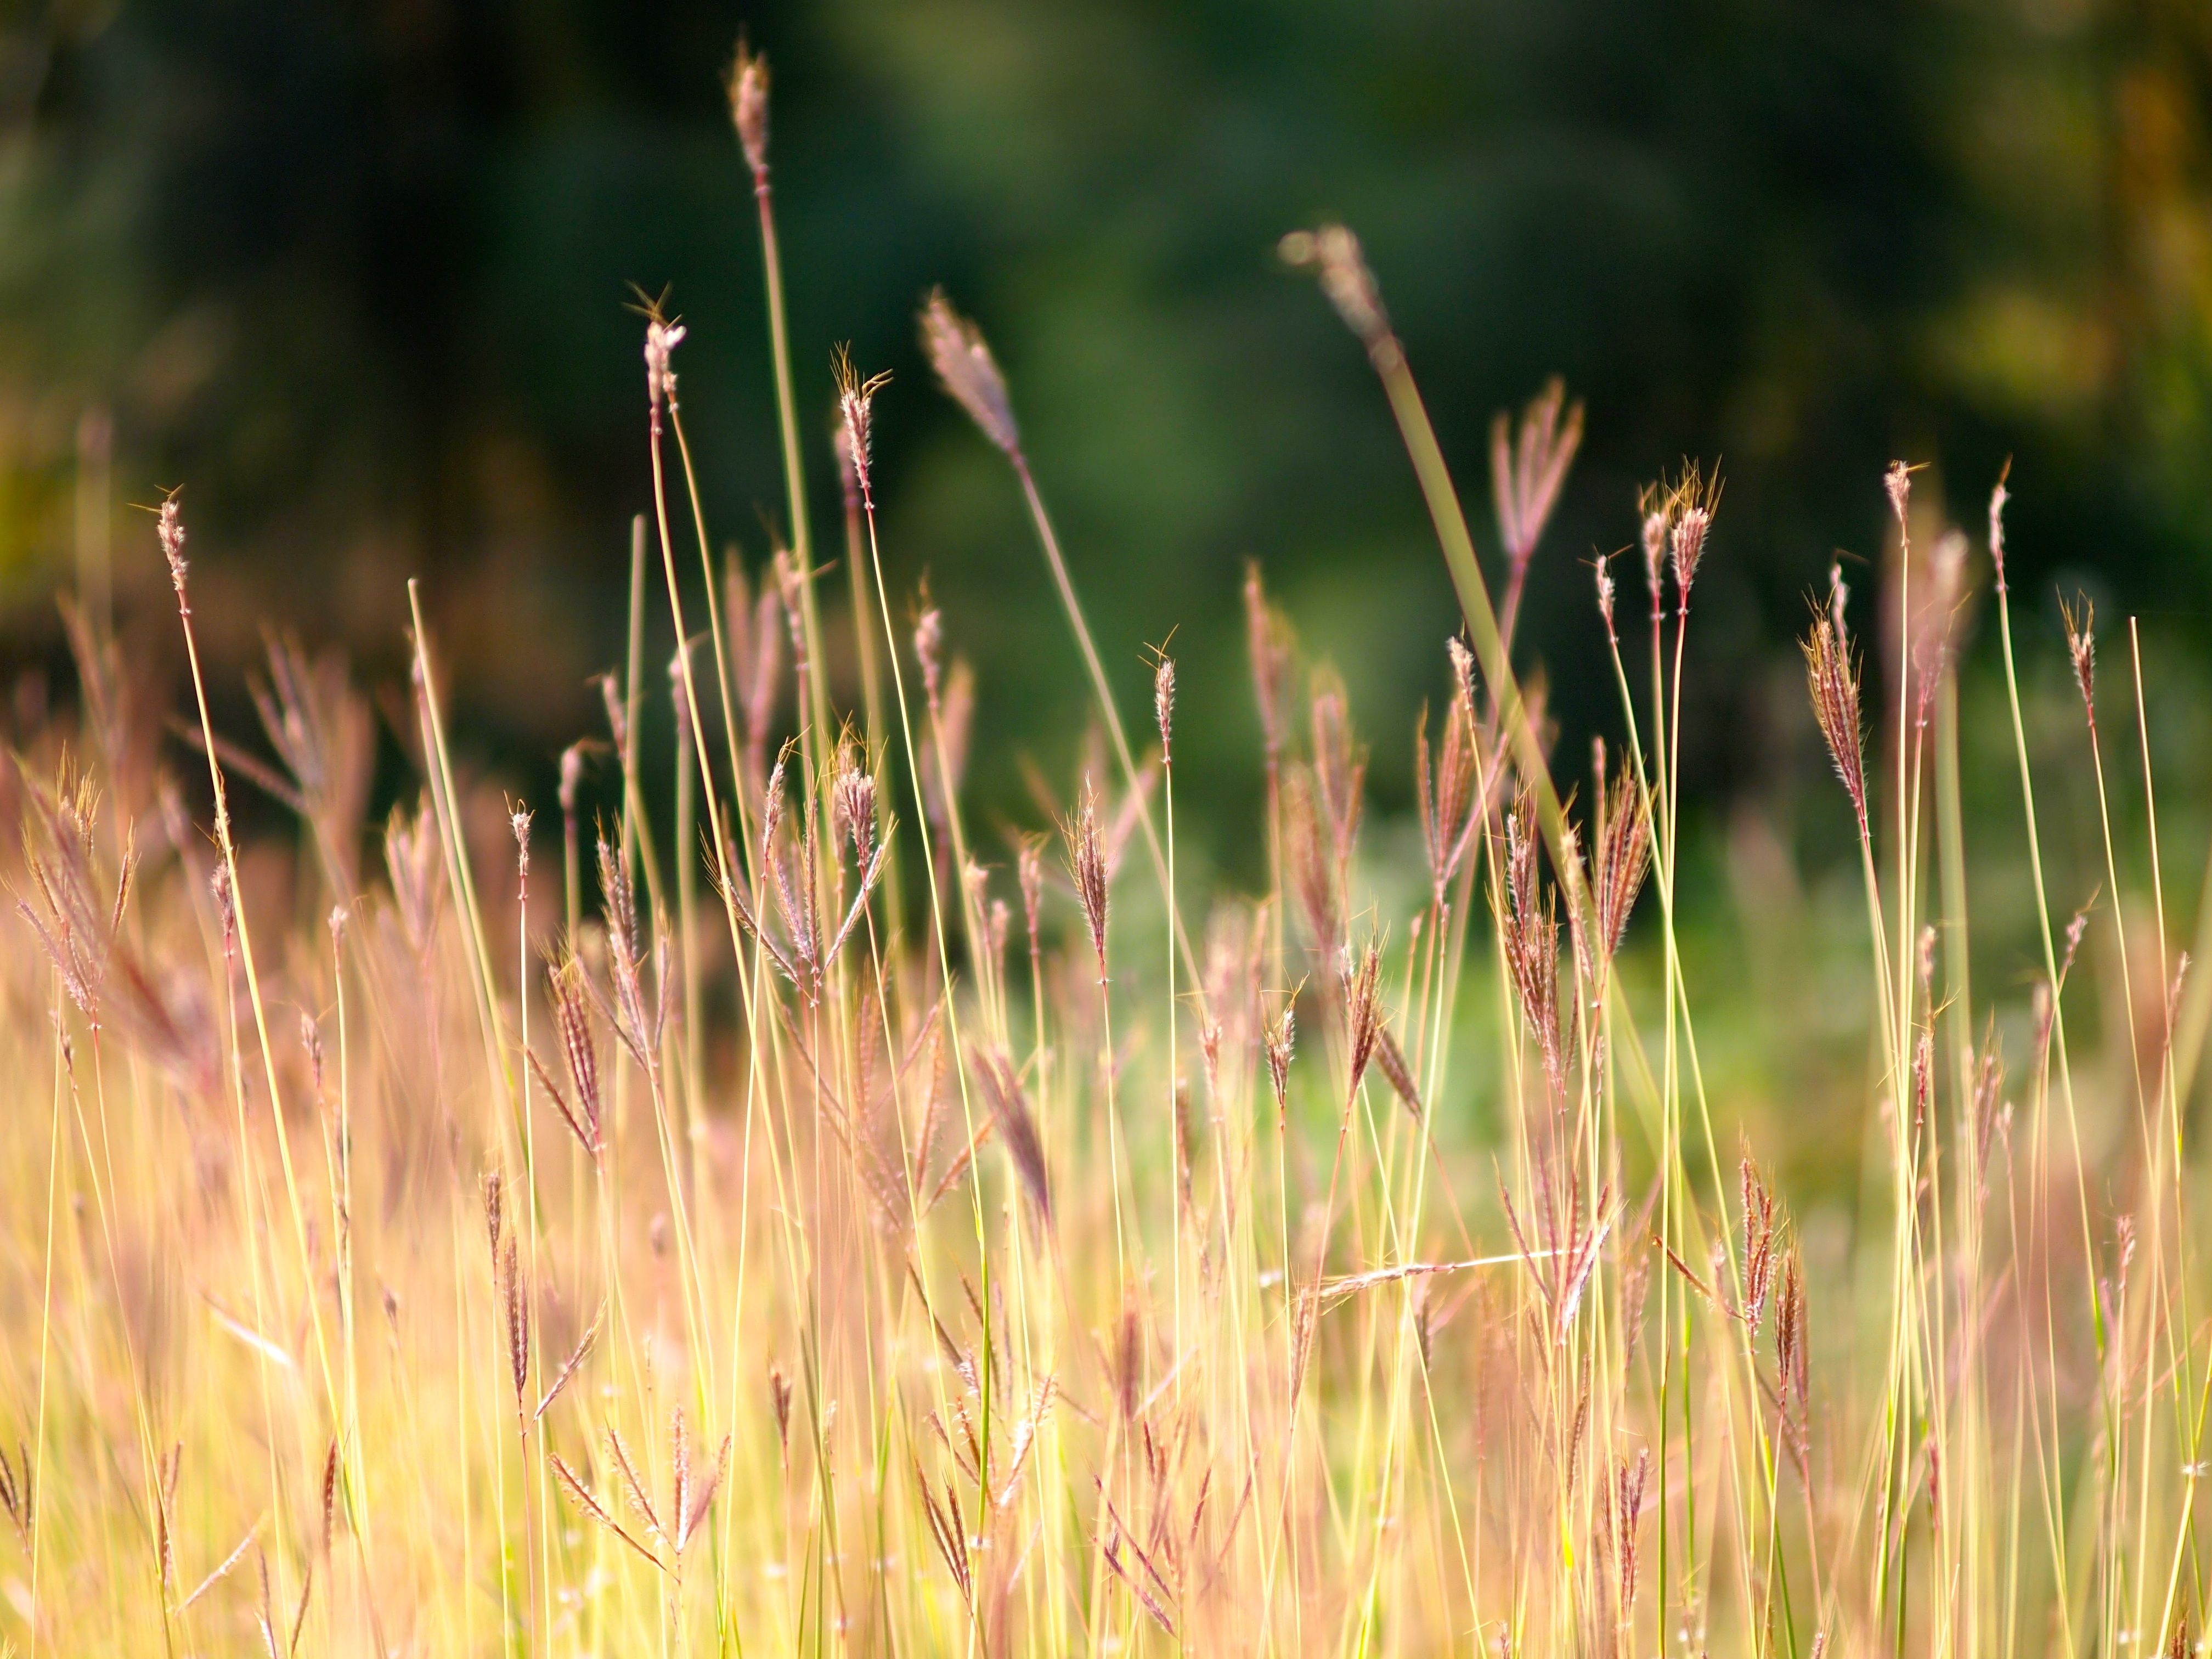
nature, grass, plant, field, lawn, meadow, prairie, sunlight, leaf, flower, summer, environment, green, autumn, flora, cereal, wildflower, sunny, grassland, wetland, habitat, ecosystem, macro photography, flowering plant, natural environment, grass family, plant stem, land plant, phragmites